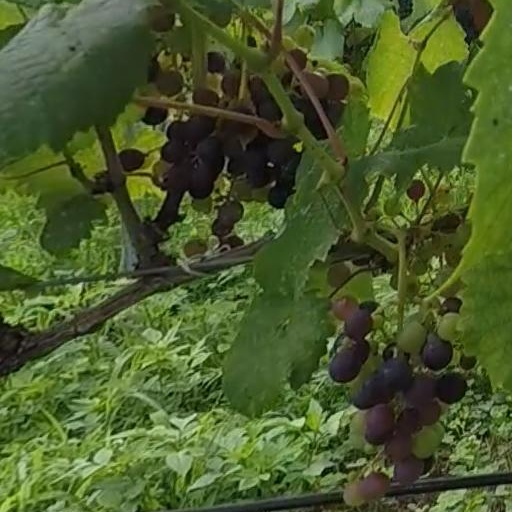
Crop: grape